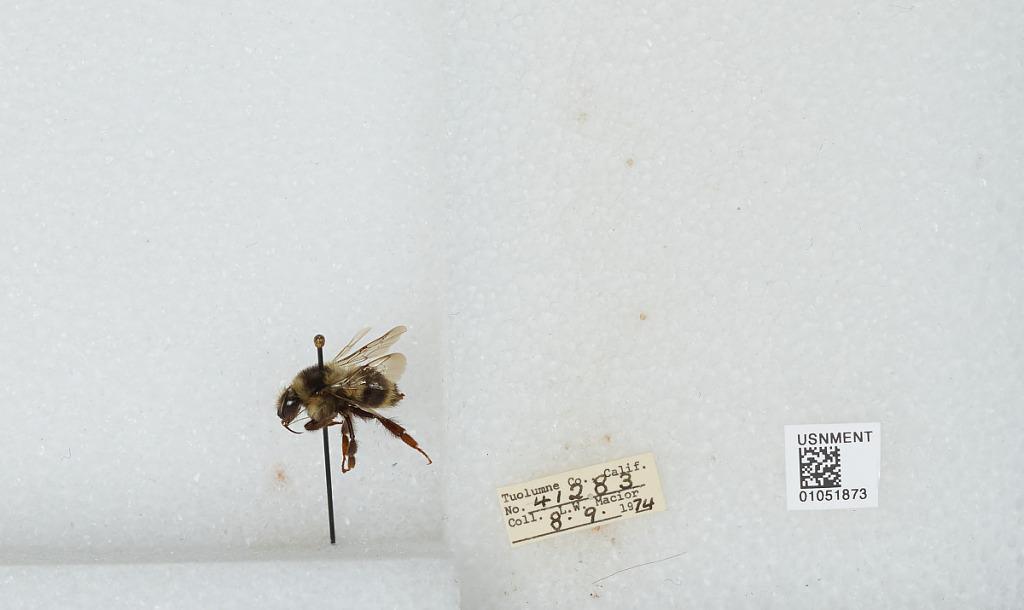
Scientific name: Bombus bifarius nearcticus
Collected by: L. Macior
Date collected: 1974-8-9
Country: United States
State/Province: California
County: Tuolumne
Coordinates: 38.02, -119.94